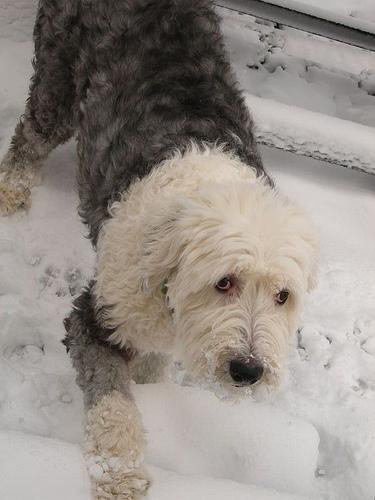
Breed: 257-n000108-Old_English_sheepdog